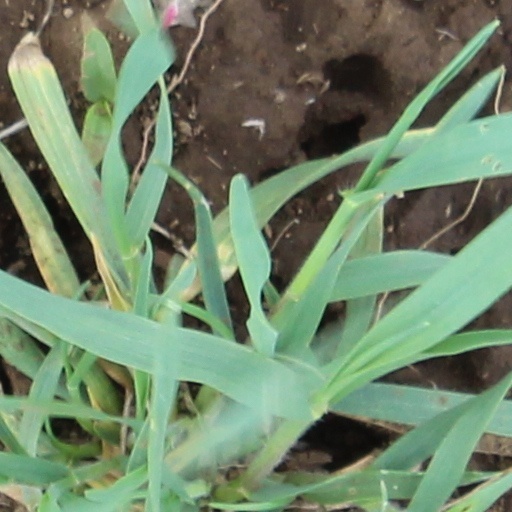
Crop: wheat